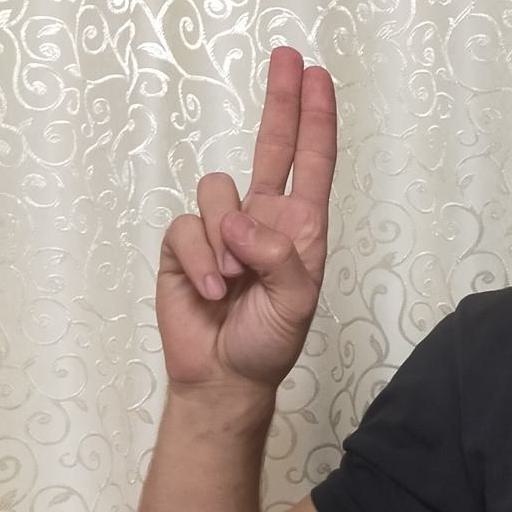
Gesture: two_up